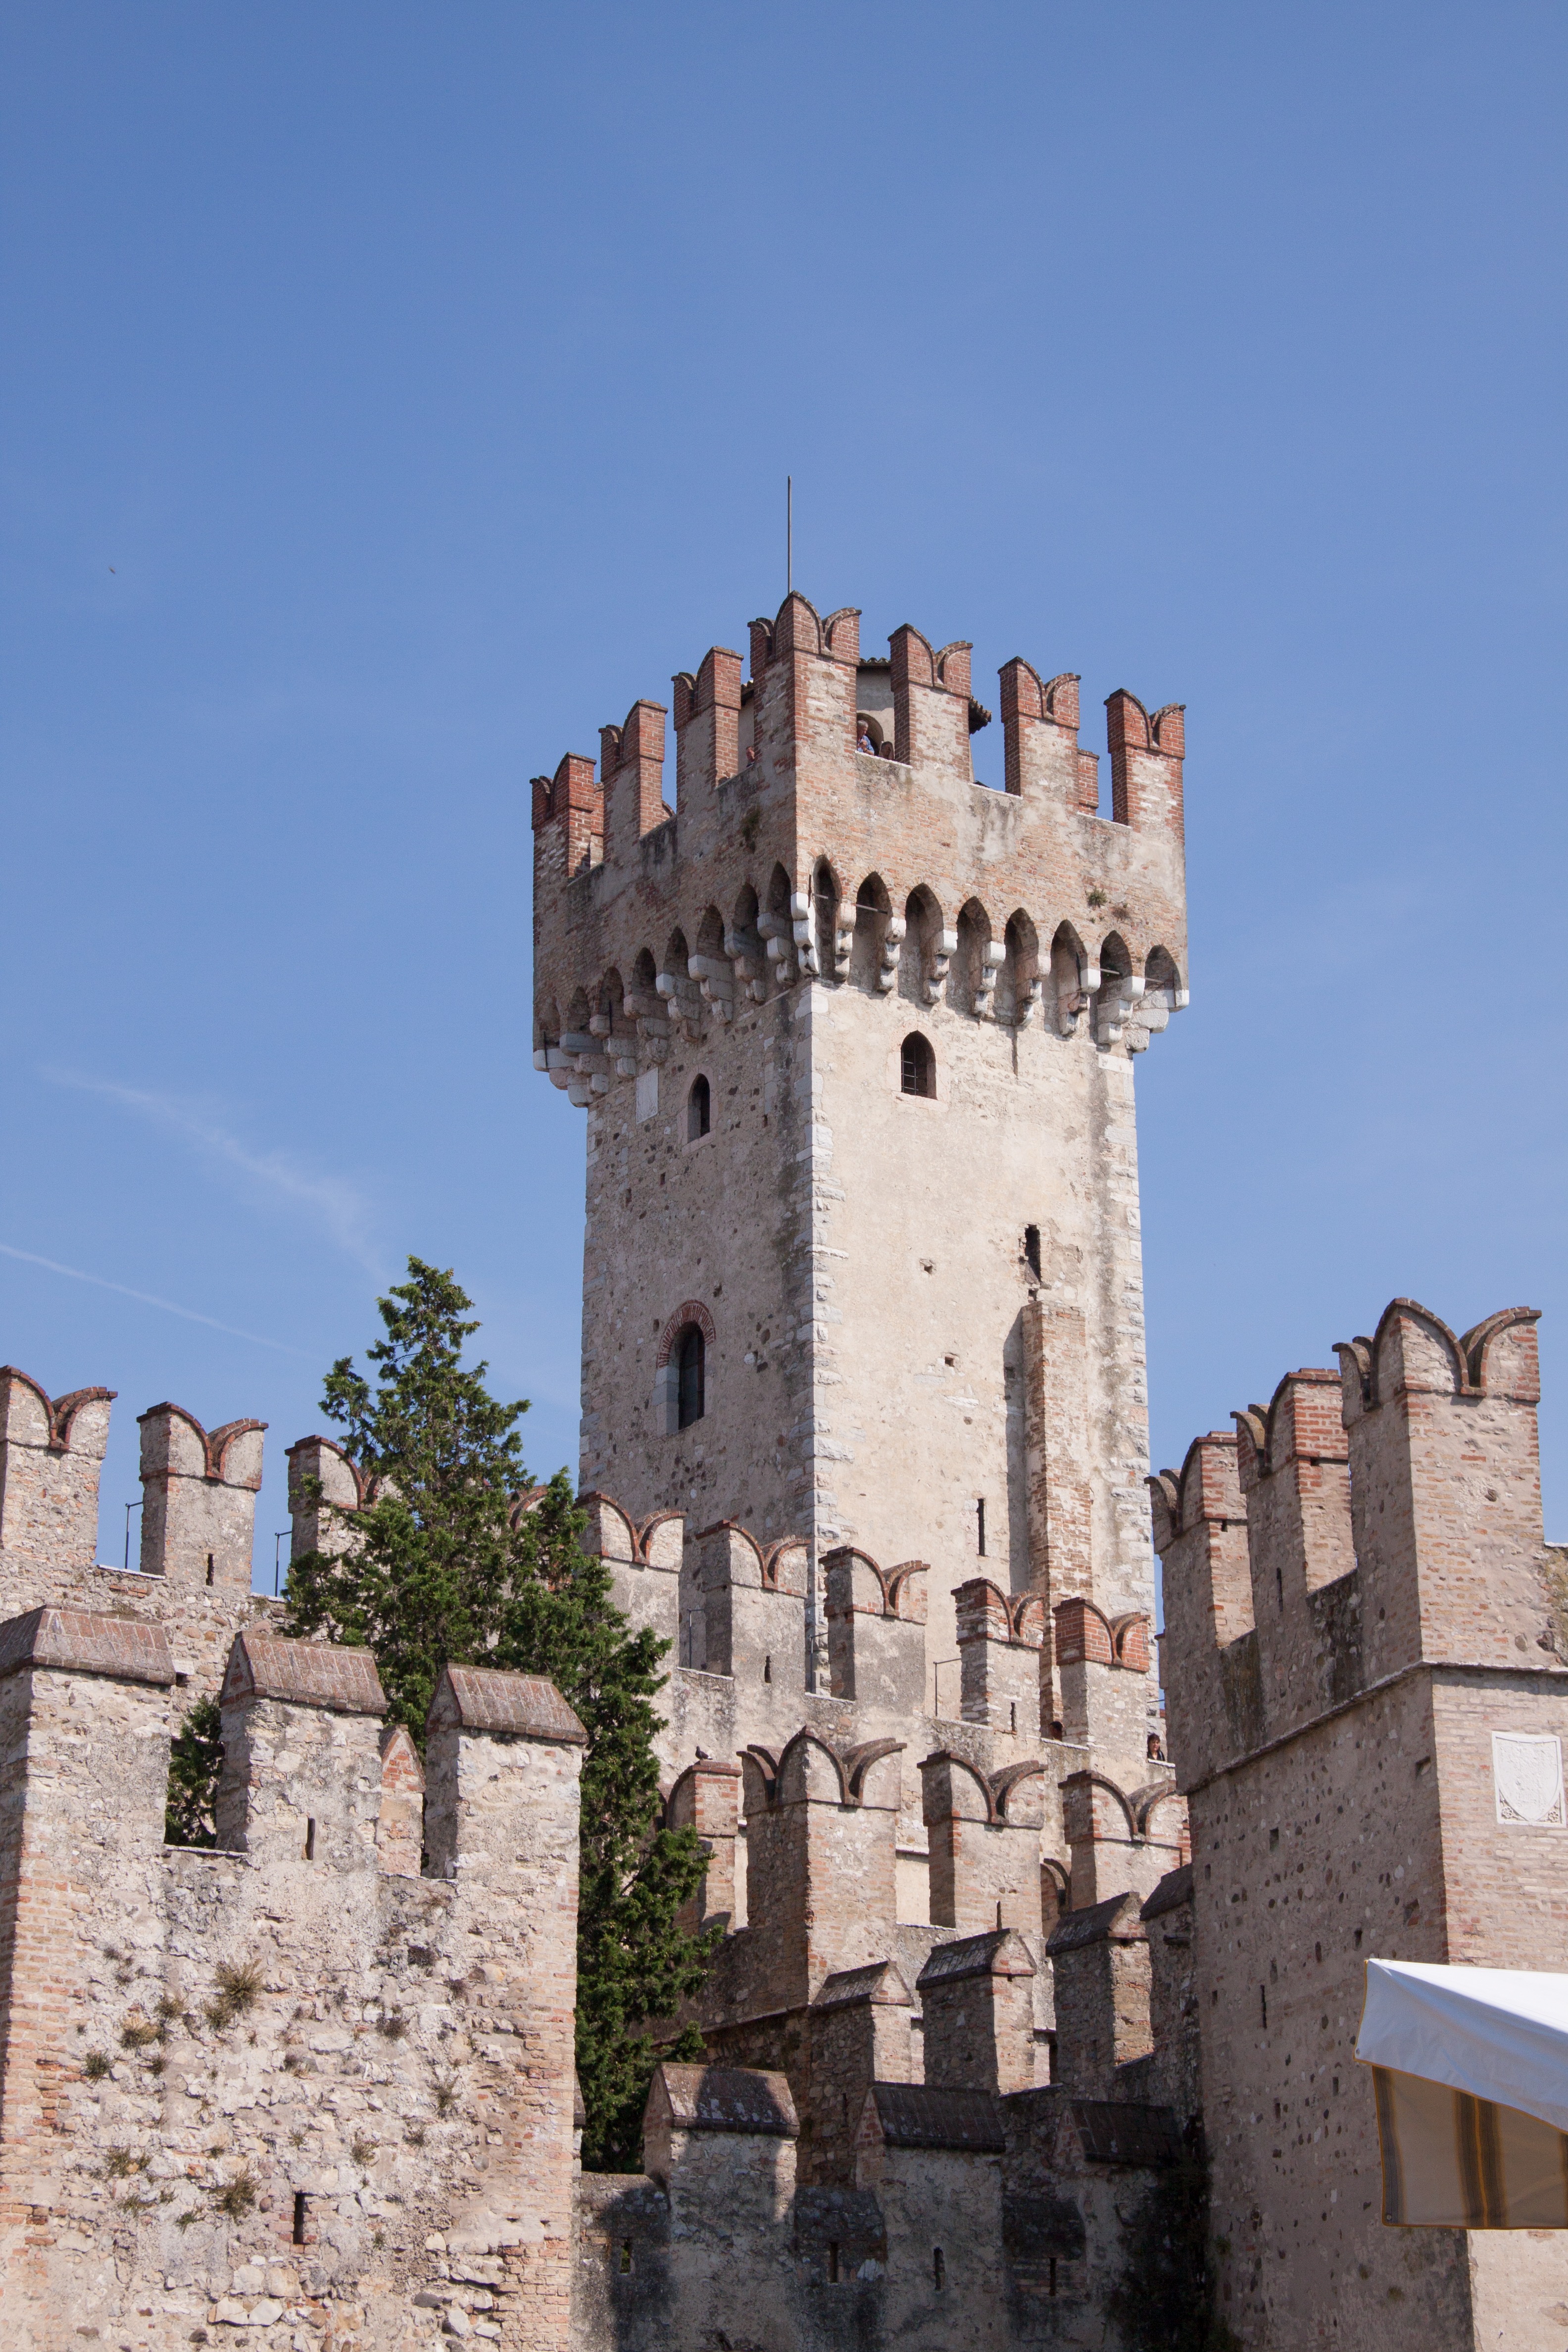
building, chateau, wall, tower, castle, fortification, bell tower, fortress, middle ages, battlements, tours, historic site, ancient history